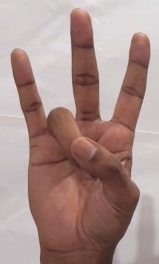
ASL sign: 7